Takarazuka Music School

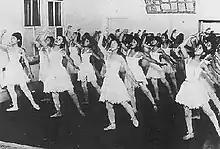
Dance lesson at Takarazuka Music School in 1919

Takarazuka Music School was established in July 1913 as "Takarazuka Shōkatai" (Takarazuka Chorus). In 1939, it was divided into the Takarazuka Revue and Takarazuka Music School. All Takarazuka Revue members have since been graduates of the Takarazuka Music School.